Zsuzsa Verőci

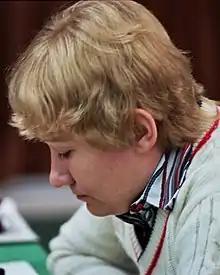
Verőci in 1982 in Dortmund

Zsuzsa Verőci (born February 19, 1949) is a Hungarian chess Woman International Master (1969) and Woman Grandmaster (1978). She has also been a FIDE International Arbiter since 1995. Her current FIDE rating is 2246 and her peak rating, from July 2003 to April 2004, was 2315. She was born February 19, 1949, in Budapest, Hungary.